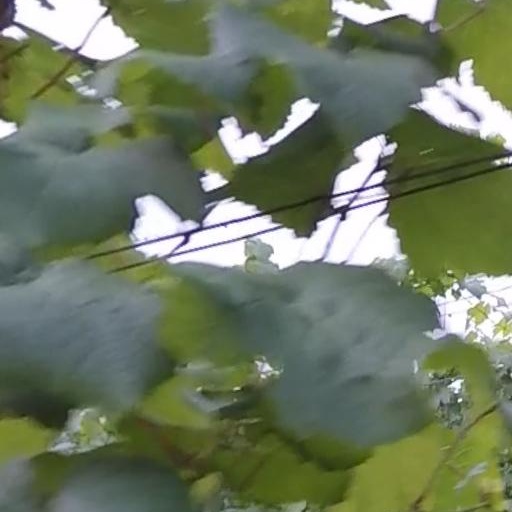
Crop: grape